Tarsometatarsal joints

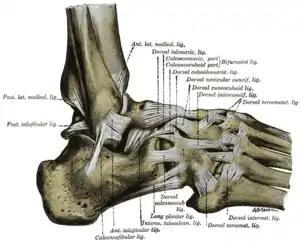
The ligaments of the foot from the lateral aspect

The bones entering into their formation are the first, second, and third cuneiforms, and the cuboid bone, which articulate with the bases of the metatarsal bones.